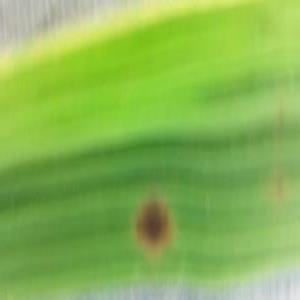
Disease: Brownspot